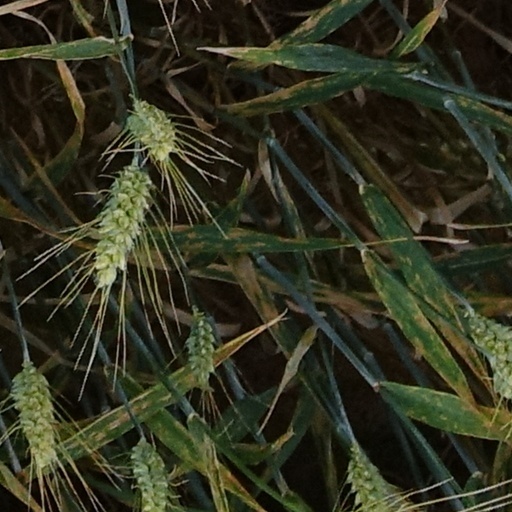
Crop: wheat